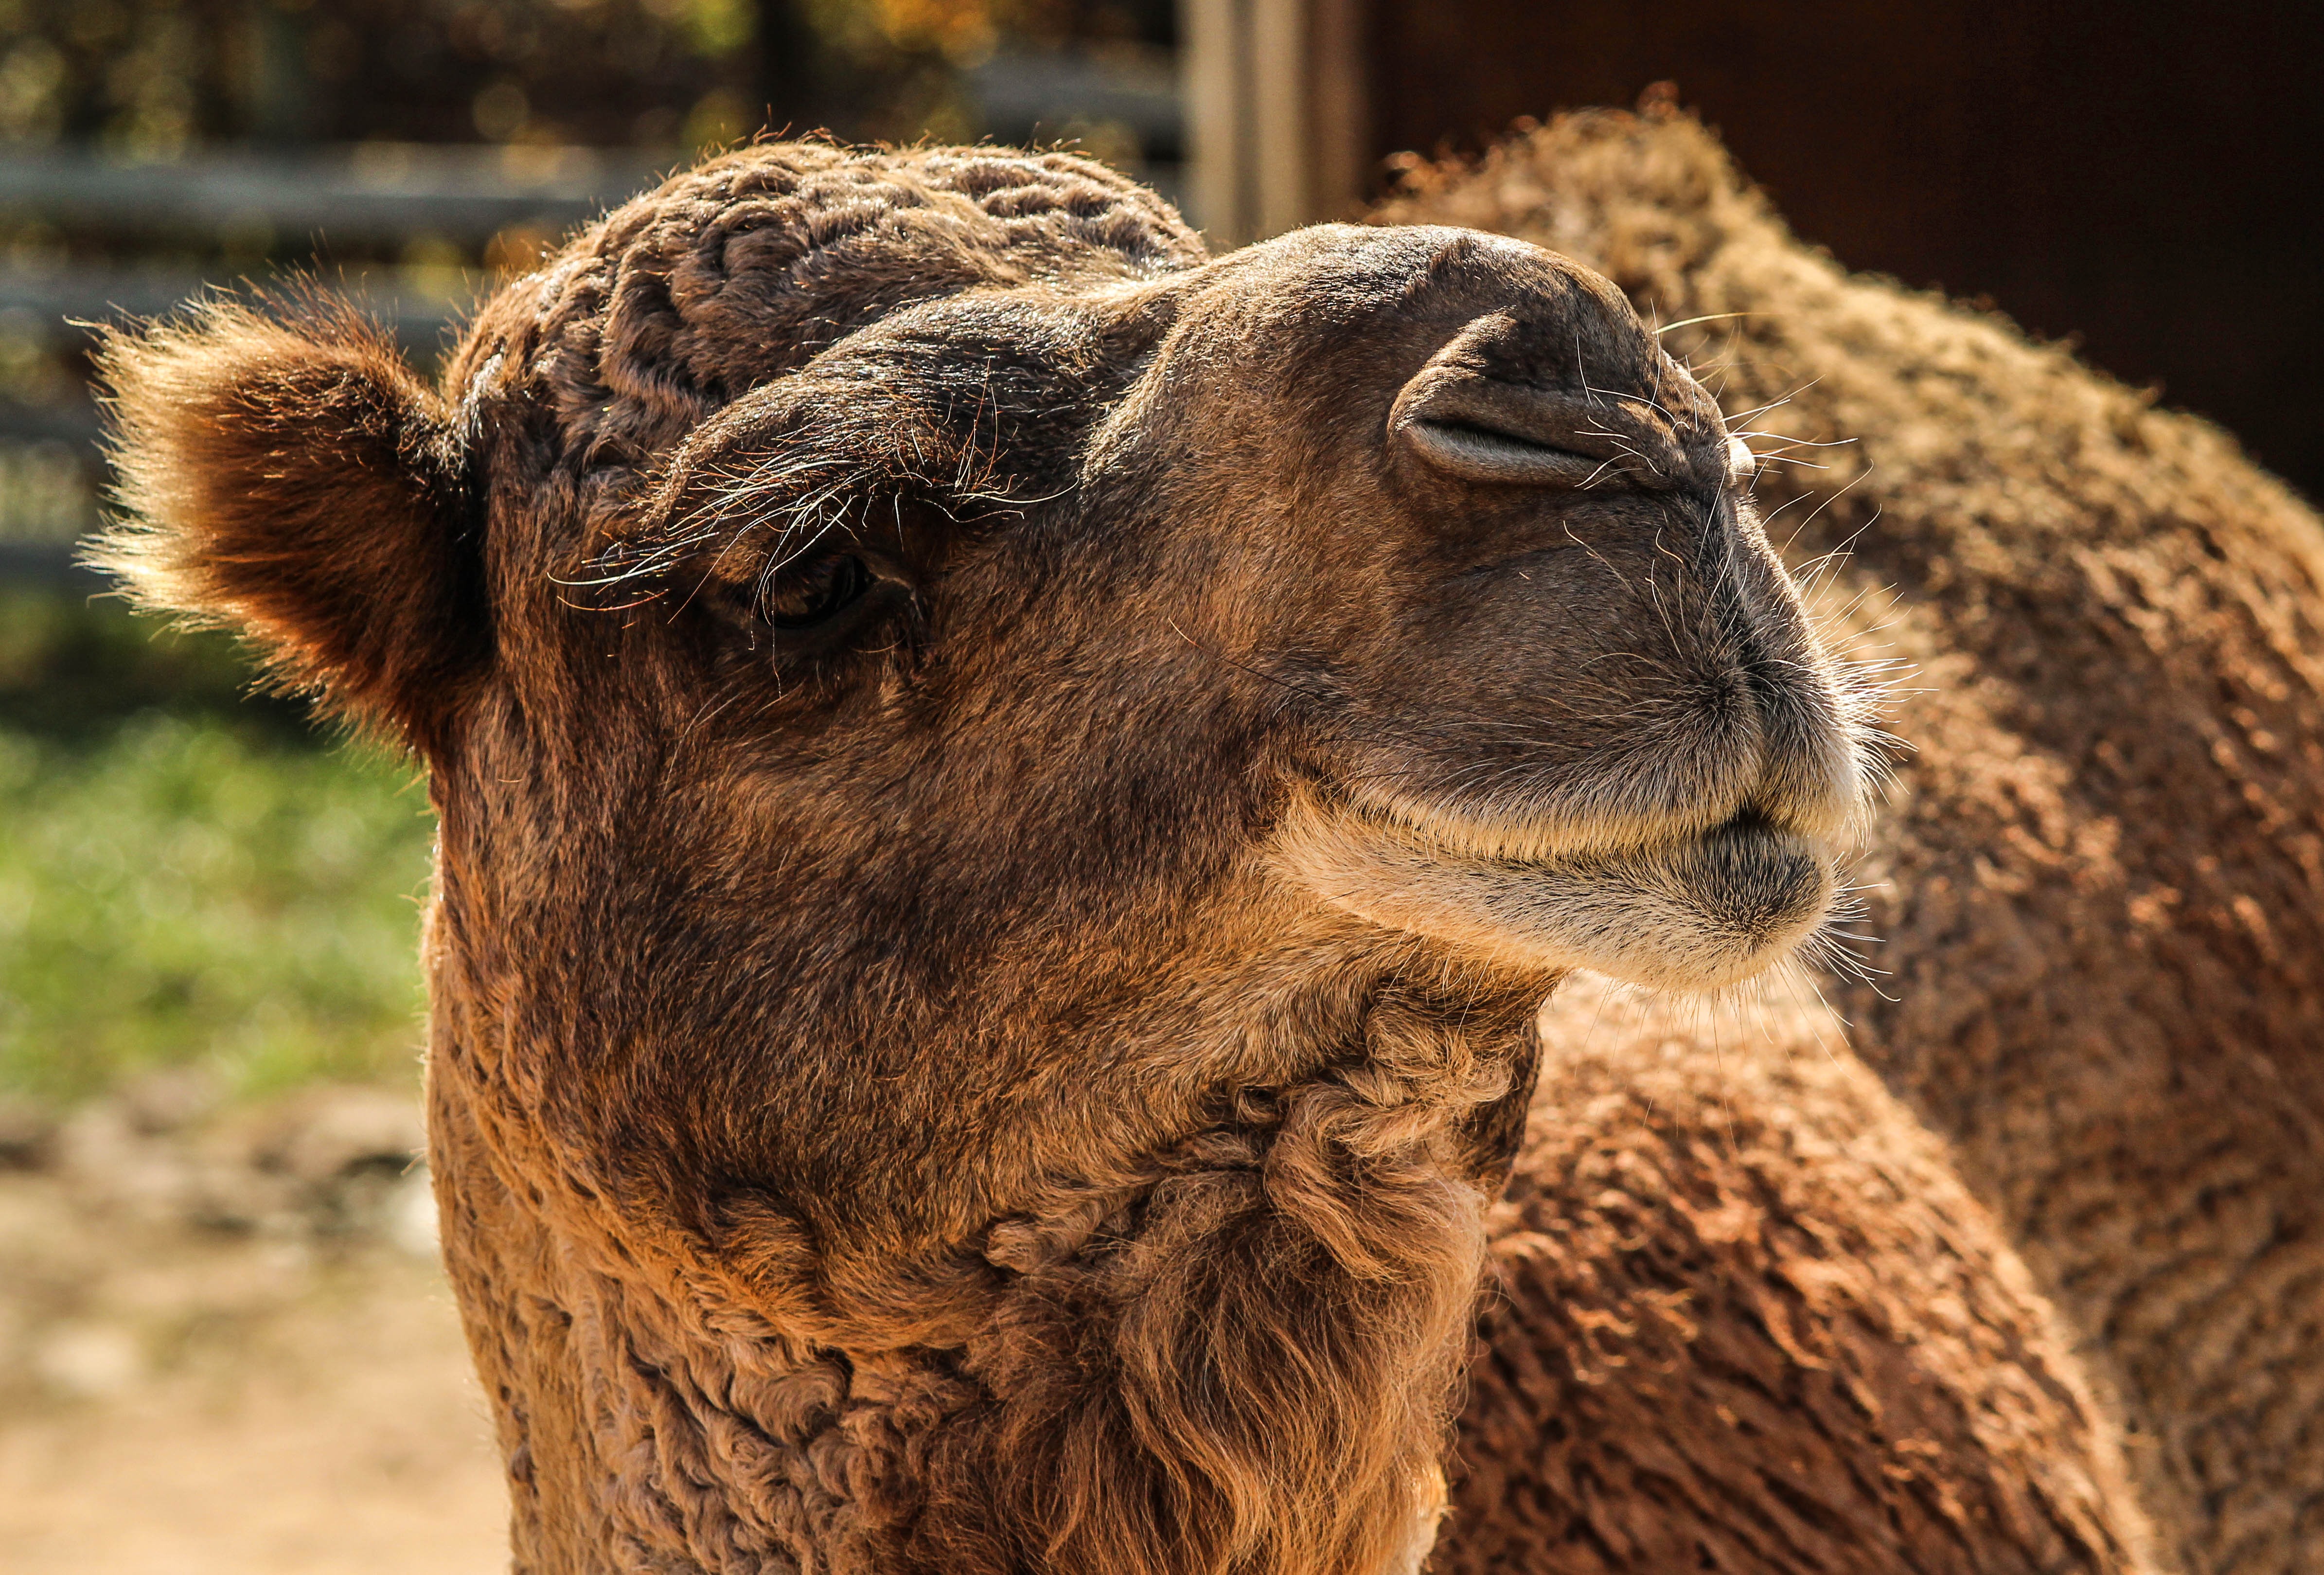
nature, wilderness, animal, wildlife, wild, environment, zoo, camel, mammal, fauna, close up, alpaca, outdoors, zoology, head, vertebrate, species, ungulate, camelus dromedarius, dromedary camel, camel like mammal, arabian camel, single hump